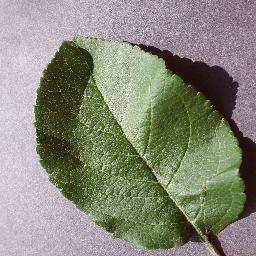
Label: Apple___healthy